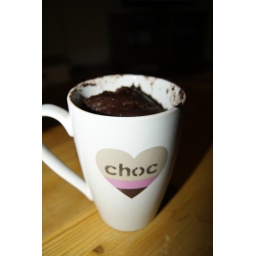
cake in a mug